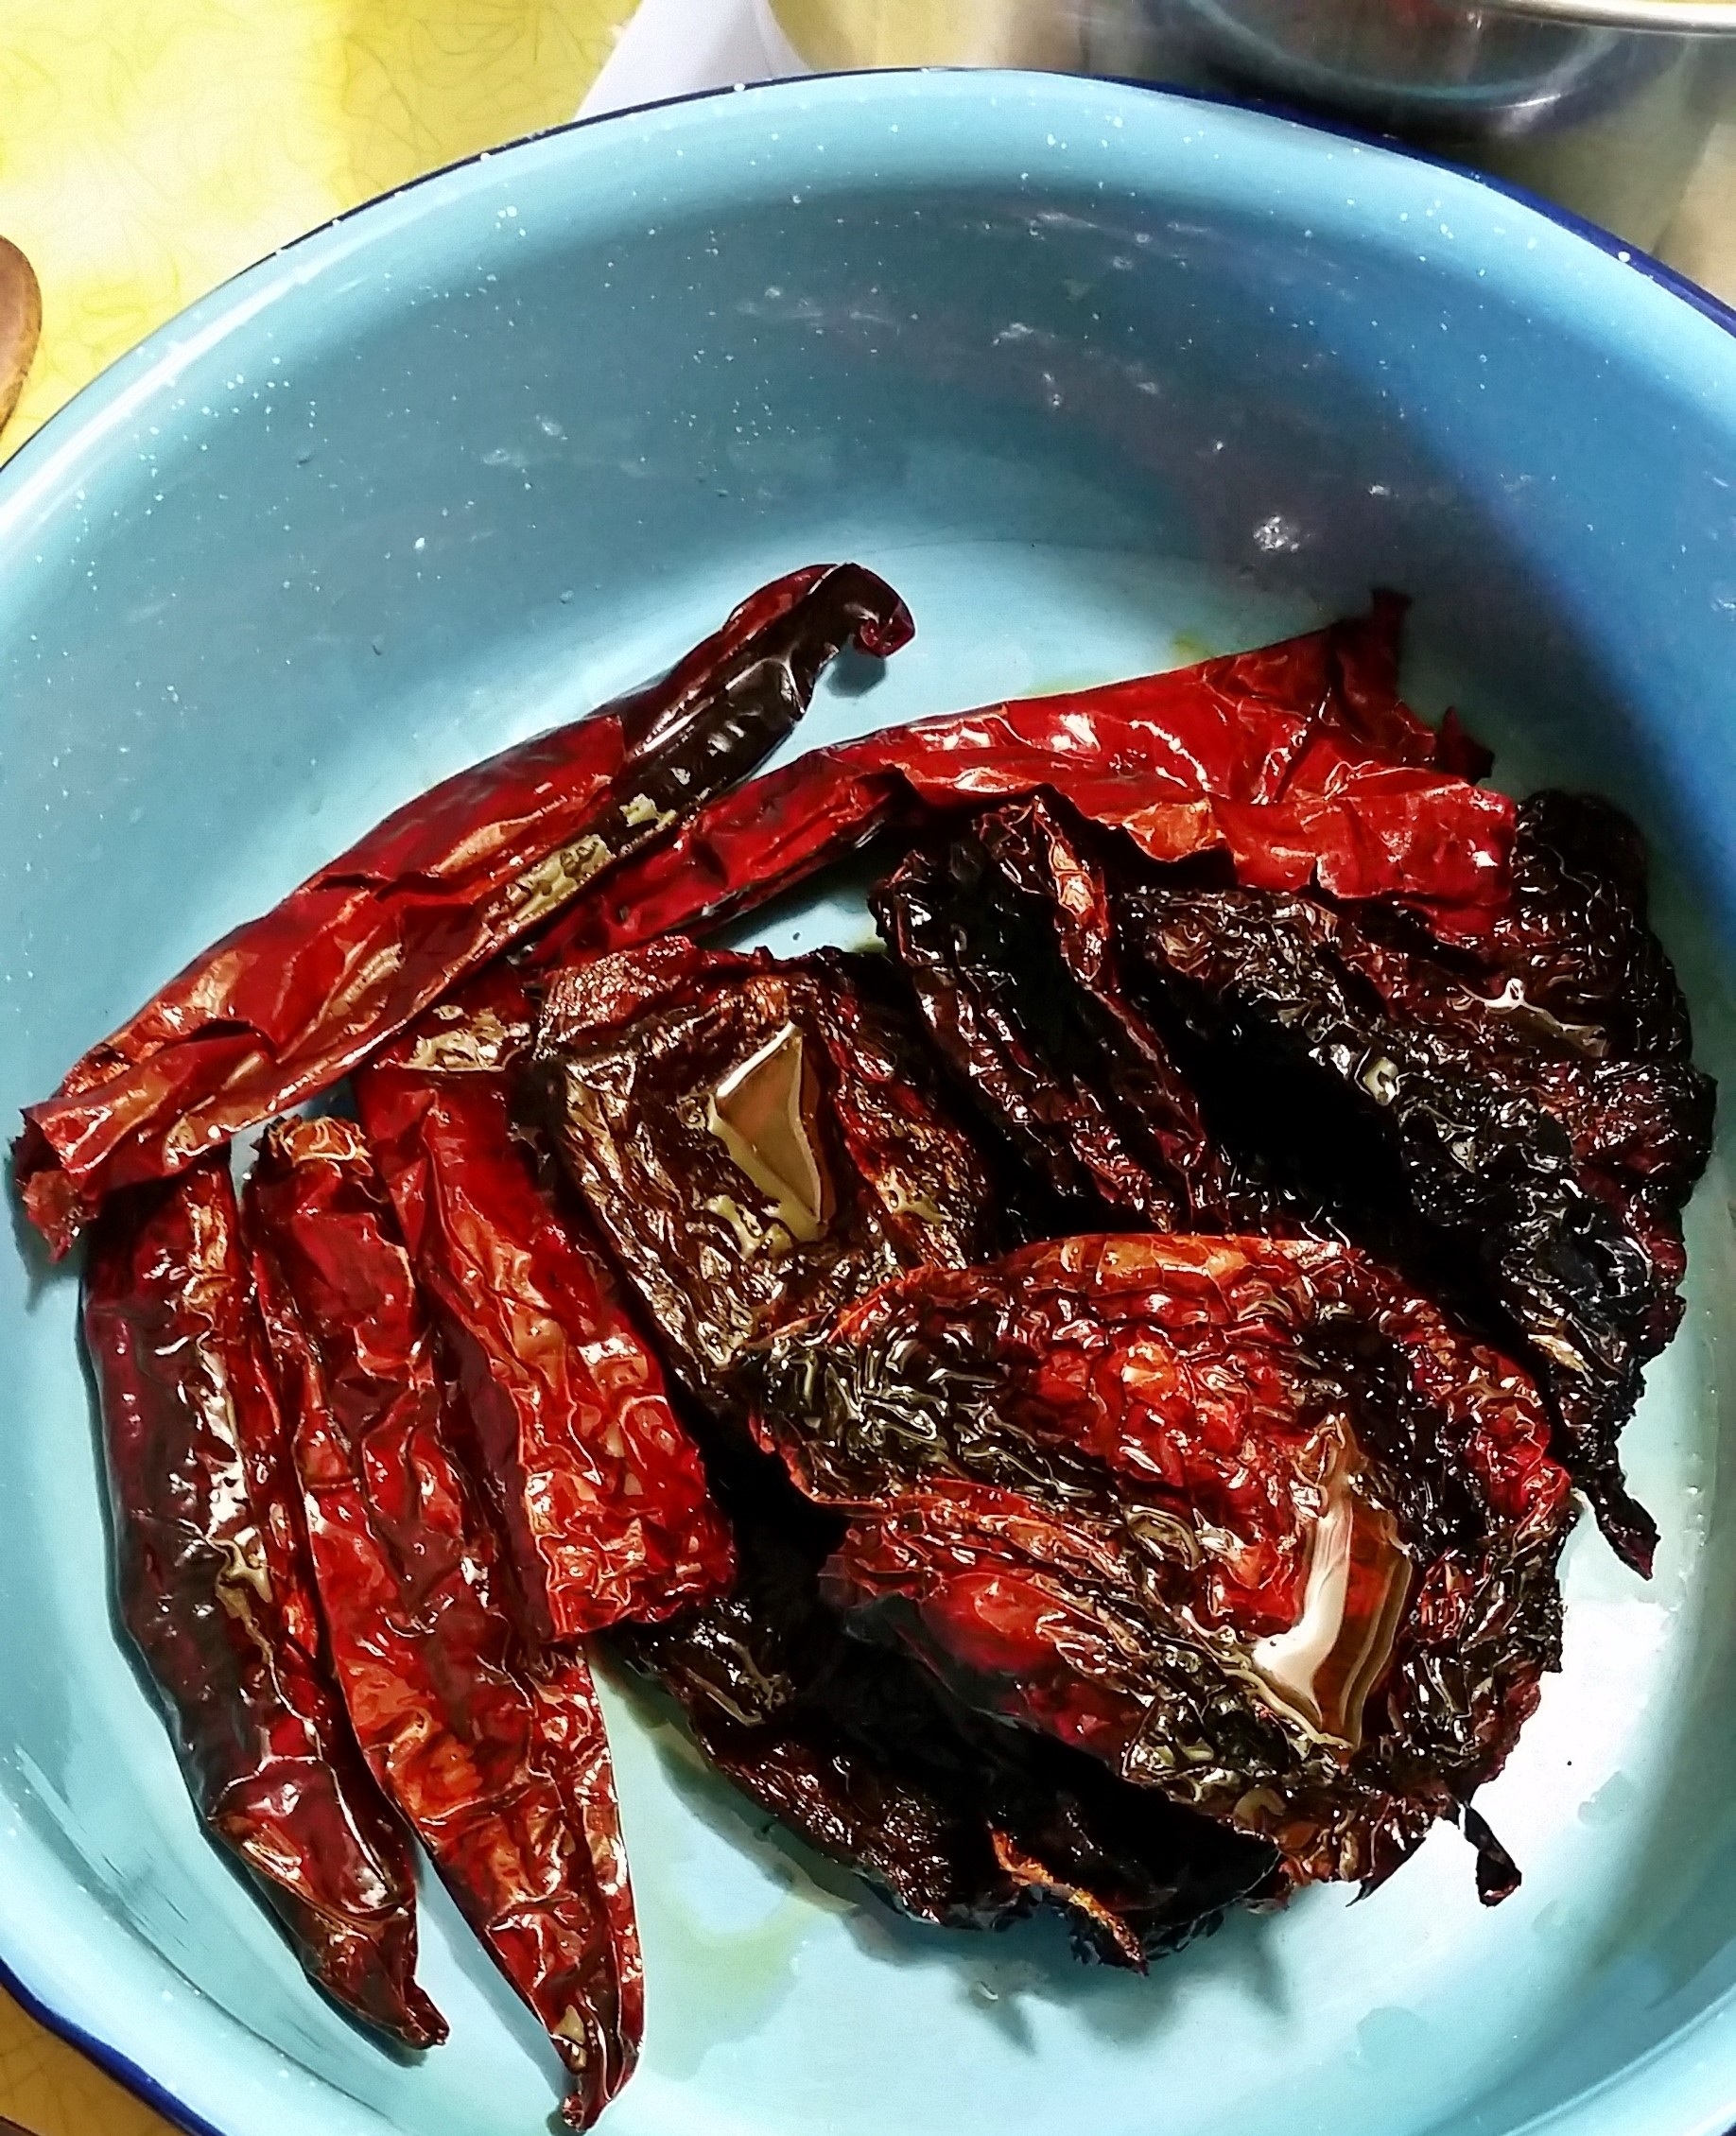
plant, white, restaurant, dish, food, green, pepper, spice, chili, red, cooking, ingredient, produce, vegetable, color, seafood, fresh, kitchen, gourmet, healthy, cuisine, sauce, heat, chile, cook, eating, burning, mexico, hot, spicy, chilli, culture, fiery, mexican, paprika, organic, flowering plant, flavoring, cayenne